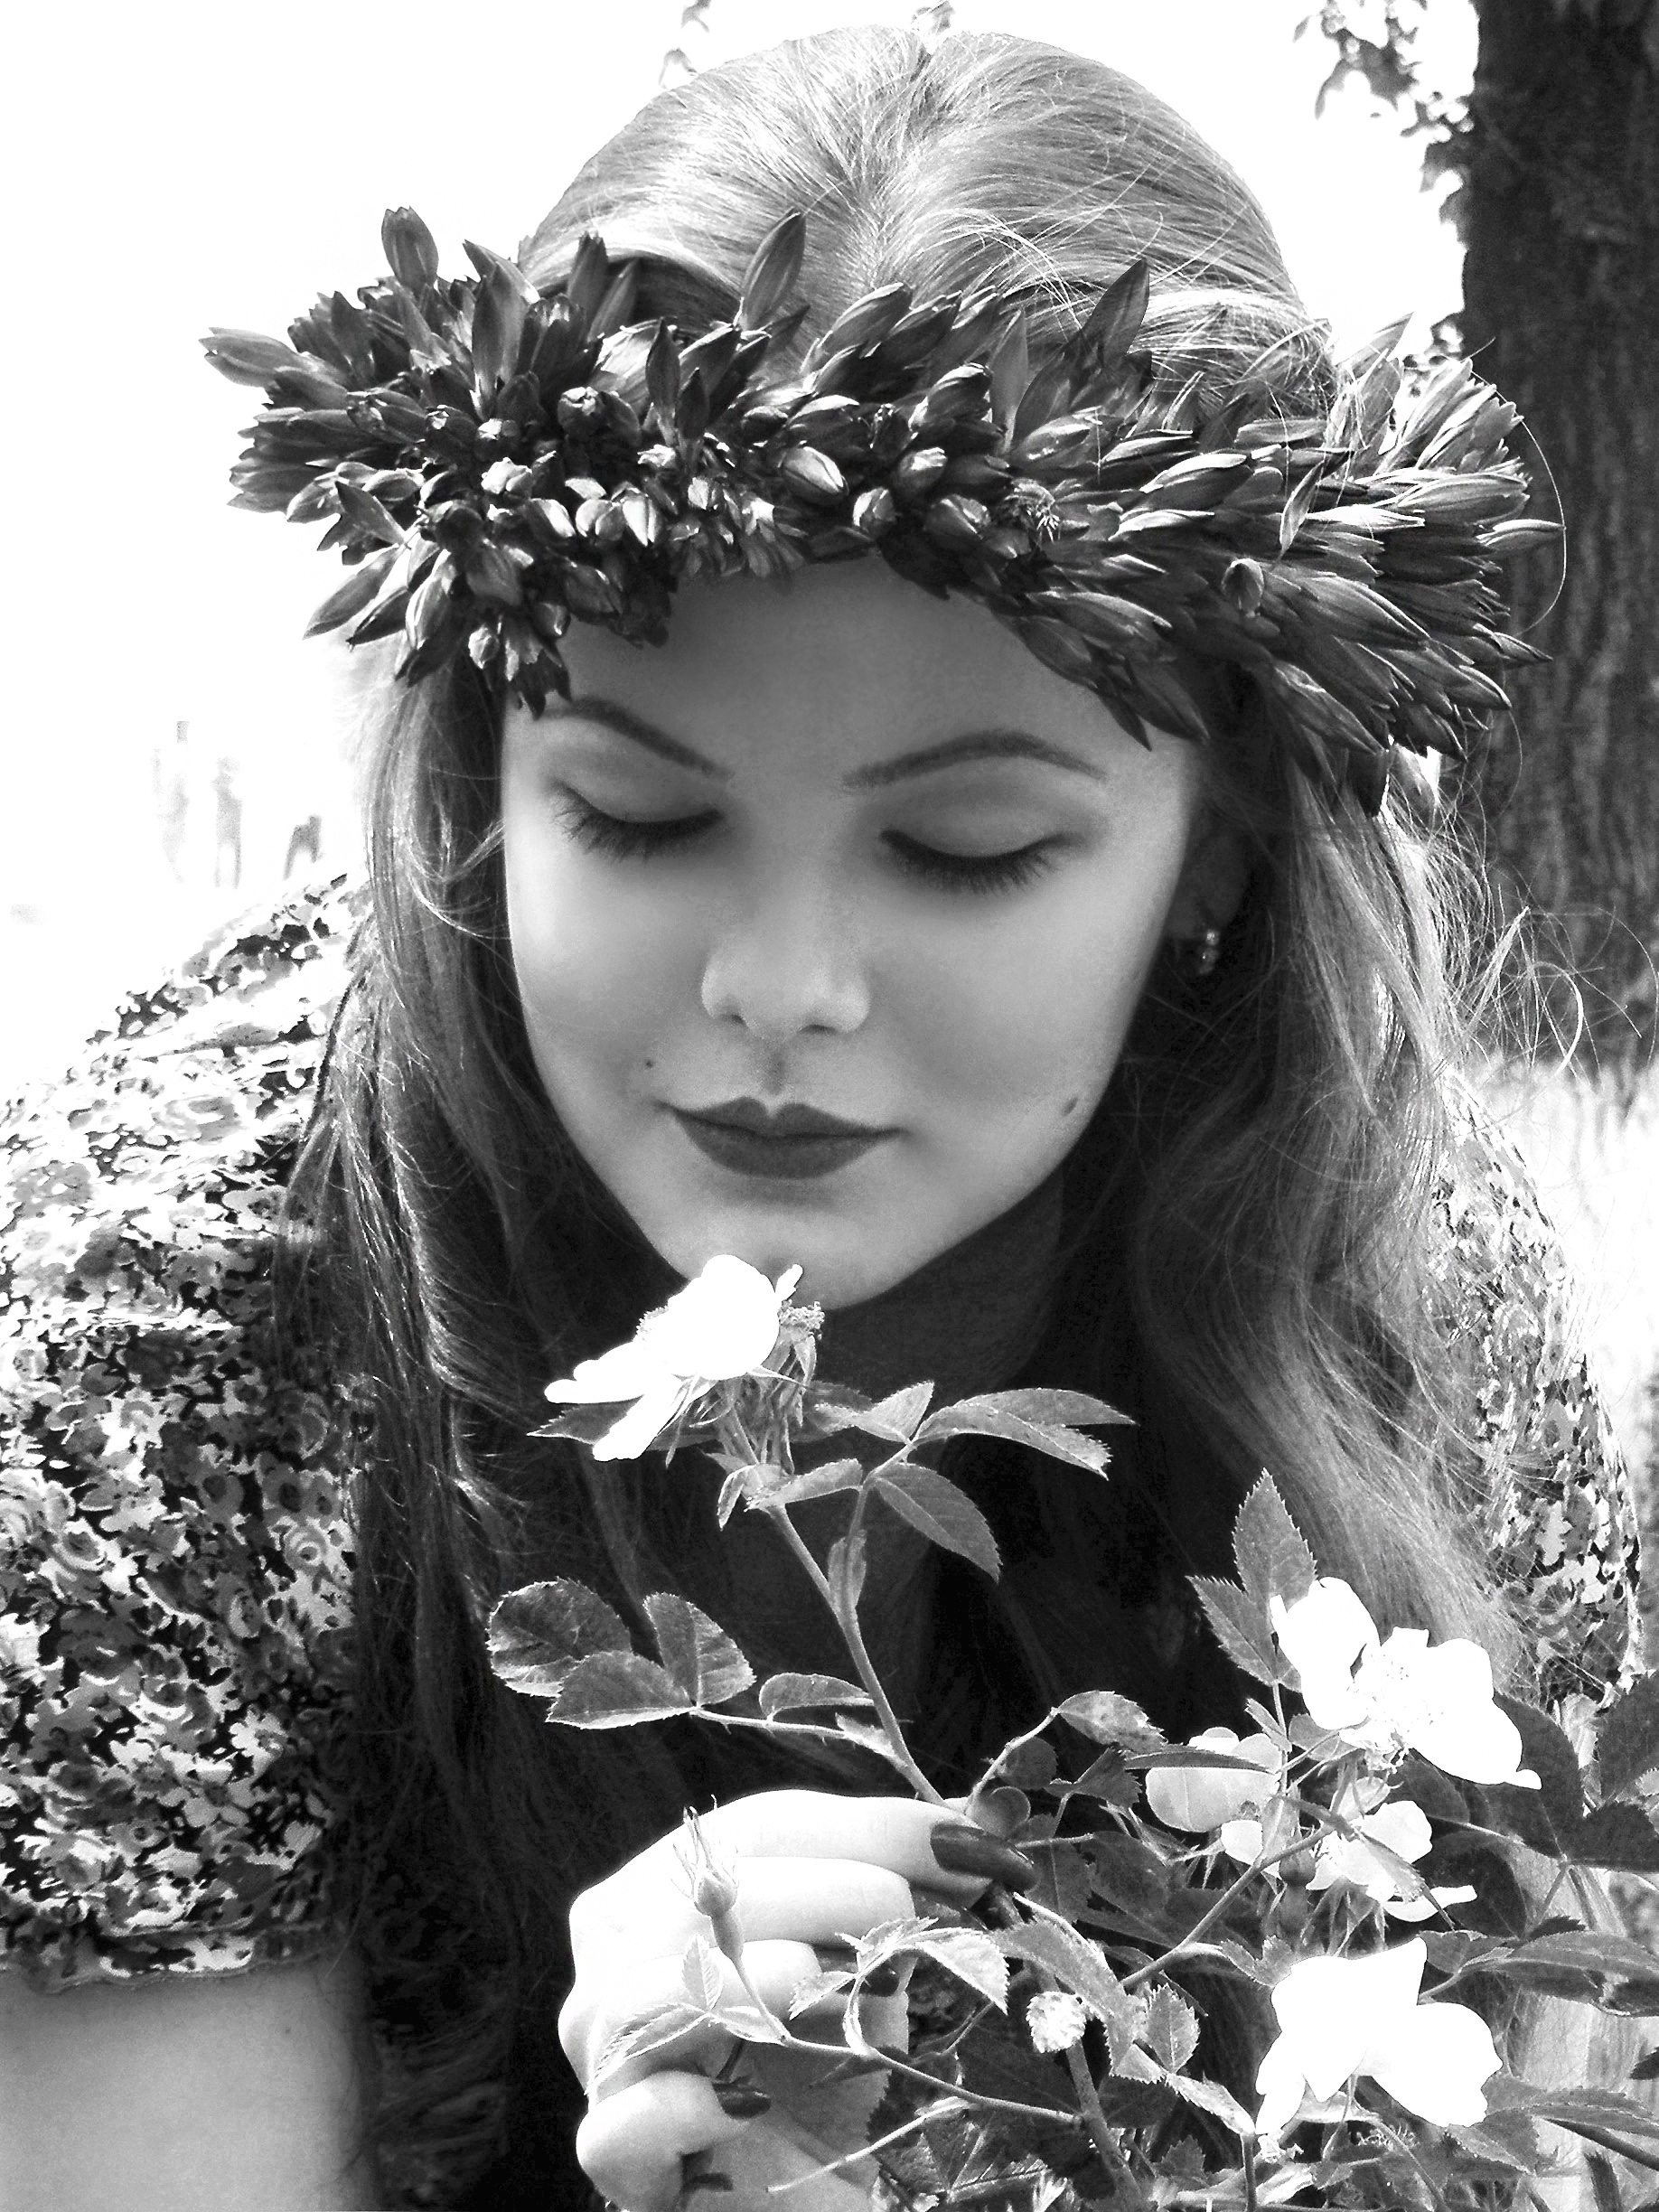
nature, branch, black and white, girl, white, photography, flower, bloom, summer, portrait, spring, park, clothing, black, monochrome, flowers, dress, photograph, beauty, beautiful, living nature, city park, in the park, photo shoot, monochrome photography, portrait photography